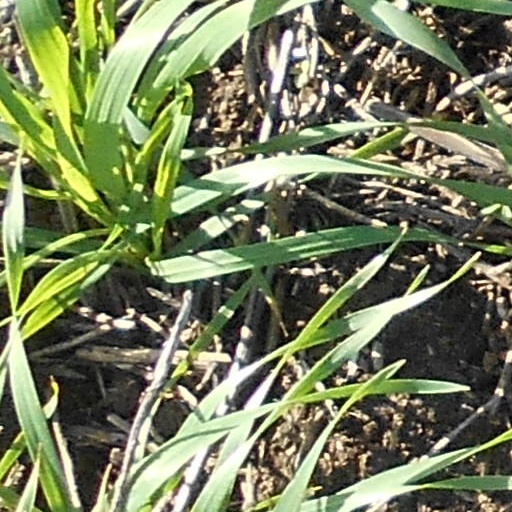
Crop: wheat